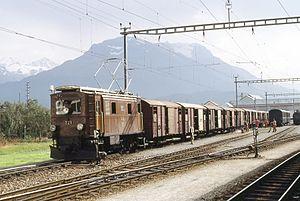
Photo de la motrice 221 prise dans les années 1980.